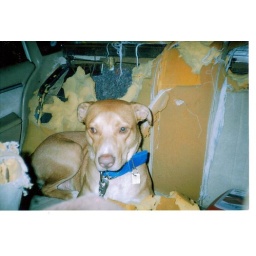
Yep thats my back seat eaten by that bad puppy